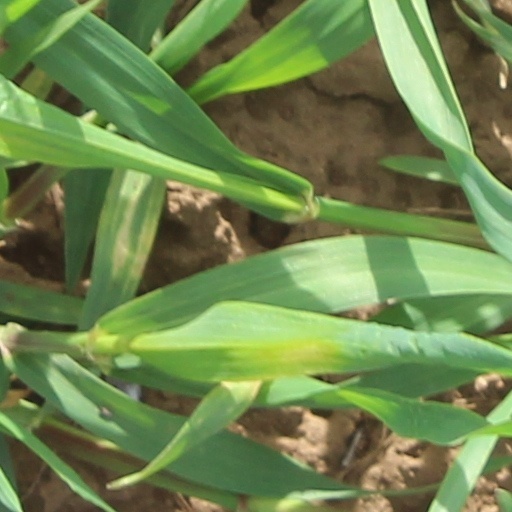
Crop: wheat